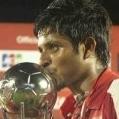
Age: 27